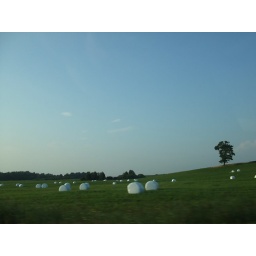
That's of course grass in plastic covers :)